Alexander's Balkan campaign

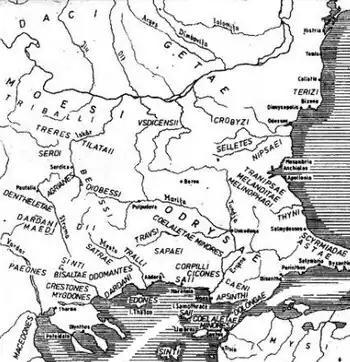
Thracian tribes

Before crossing to Asia, Alexander wanted to safeguard his northern borders and, in the spring of 335 BC, he advanced into Thrace to deal with the revolt, which was led by the Illyrians and Triballi. He was reinforced along the way by the Agriani, a Thracian/Paeonian tribe under the command of Alexander's friend, Langarus. The Macedonian army marched up to Mount Haemus, where they met a Thracian garrison manning the heights. The Thracians had constructed a palisade of carts, which they intended to throw upon the approaching Macedonians. Alexander ordered his heavy infantry to march in loose formation and, when the carts were thrown, either to open the ranks or lie flat on the ground with their shields over them. When they came into range the Macedonian archers fired at the Thracians, disrupting their battle line, all the while the Macedonian heavy infantry marched on. When they reached the top of the ridge they dislodged and routed the Thracians.